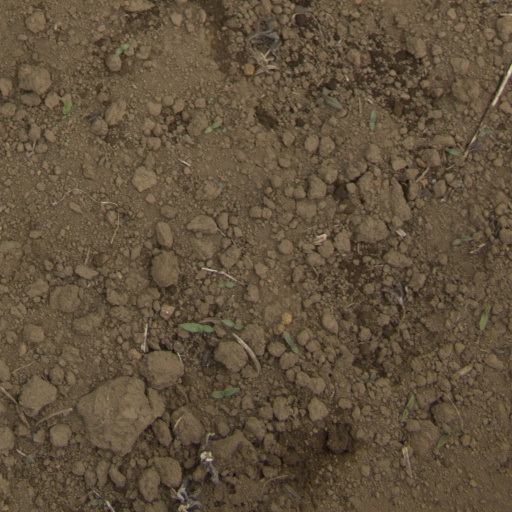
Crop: Jerusalem artichoke